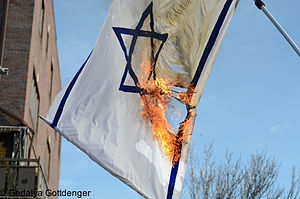
Antizionisme
Afbrænding af staten Israels flag under demonstration i New York
Antizionisme er en negativ holdning til zionisme, dvs. en negativ holdning til de politiske bestræbelser for at oprette en speciel jødisk nationalstat, og efter staten Israels oprettelse i 1948, en modstand mod denne stat.